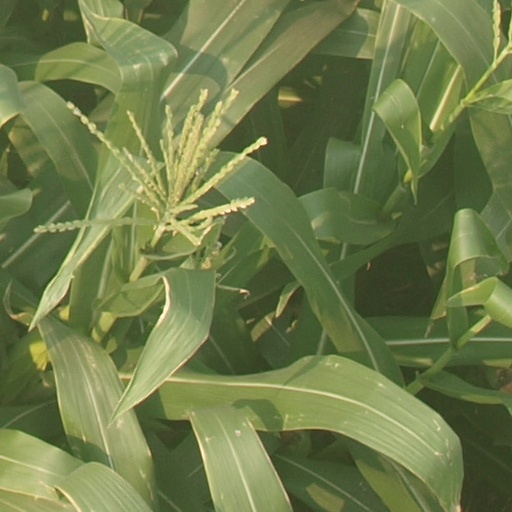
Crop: maize; corn